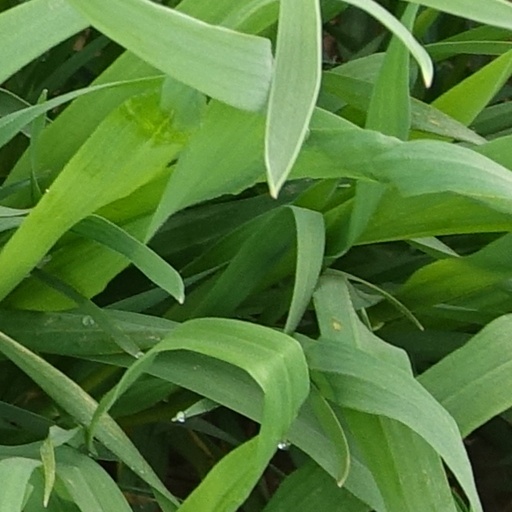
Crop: wheat